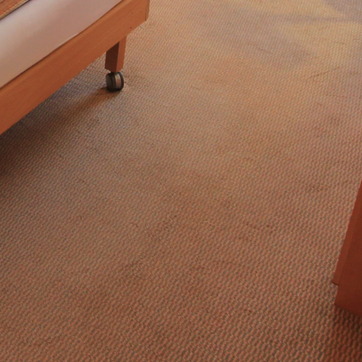
Material: carpet